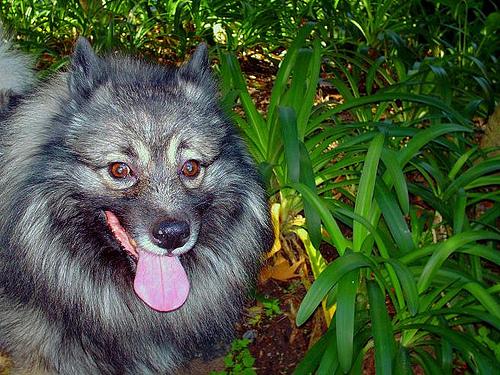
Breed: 223-n000092-keeshond